WWE Hall of Fame

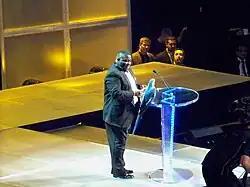
Koko B. Ware's 2009 induction remains controversial

Ric Flair has stated there are several wrestlers in the Hall of Fame that didn't deserve it, but he didn't name names. Koko B. Ware, who worked as an undercard wrestler in WWF, is often billed as a controversial inductee since he was selected before wrestlers such as Randy Savage or Bruno Sammartino. Caleb Smith of "Slam Wrestling" questioned how Ware was inducted, but former WWWF World Heavyweight Champion Ivan Koloff never was before his 2017 death. "411Mania" writer Steve Cook defended his Hall of Fame status since he was very popular with fans and some of his losses were historic, while Kevin Pantoja described him as "the floor for inductees".